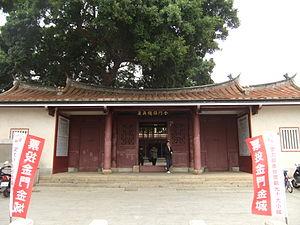
Kinmen est une île de la République de Chine, formant l'essentiel du comté de Kinmen au sein de sa province du Fujian. De nombreux habitants parlent le minnan.